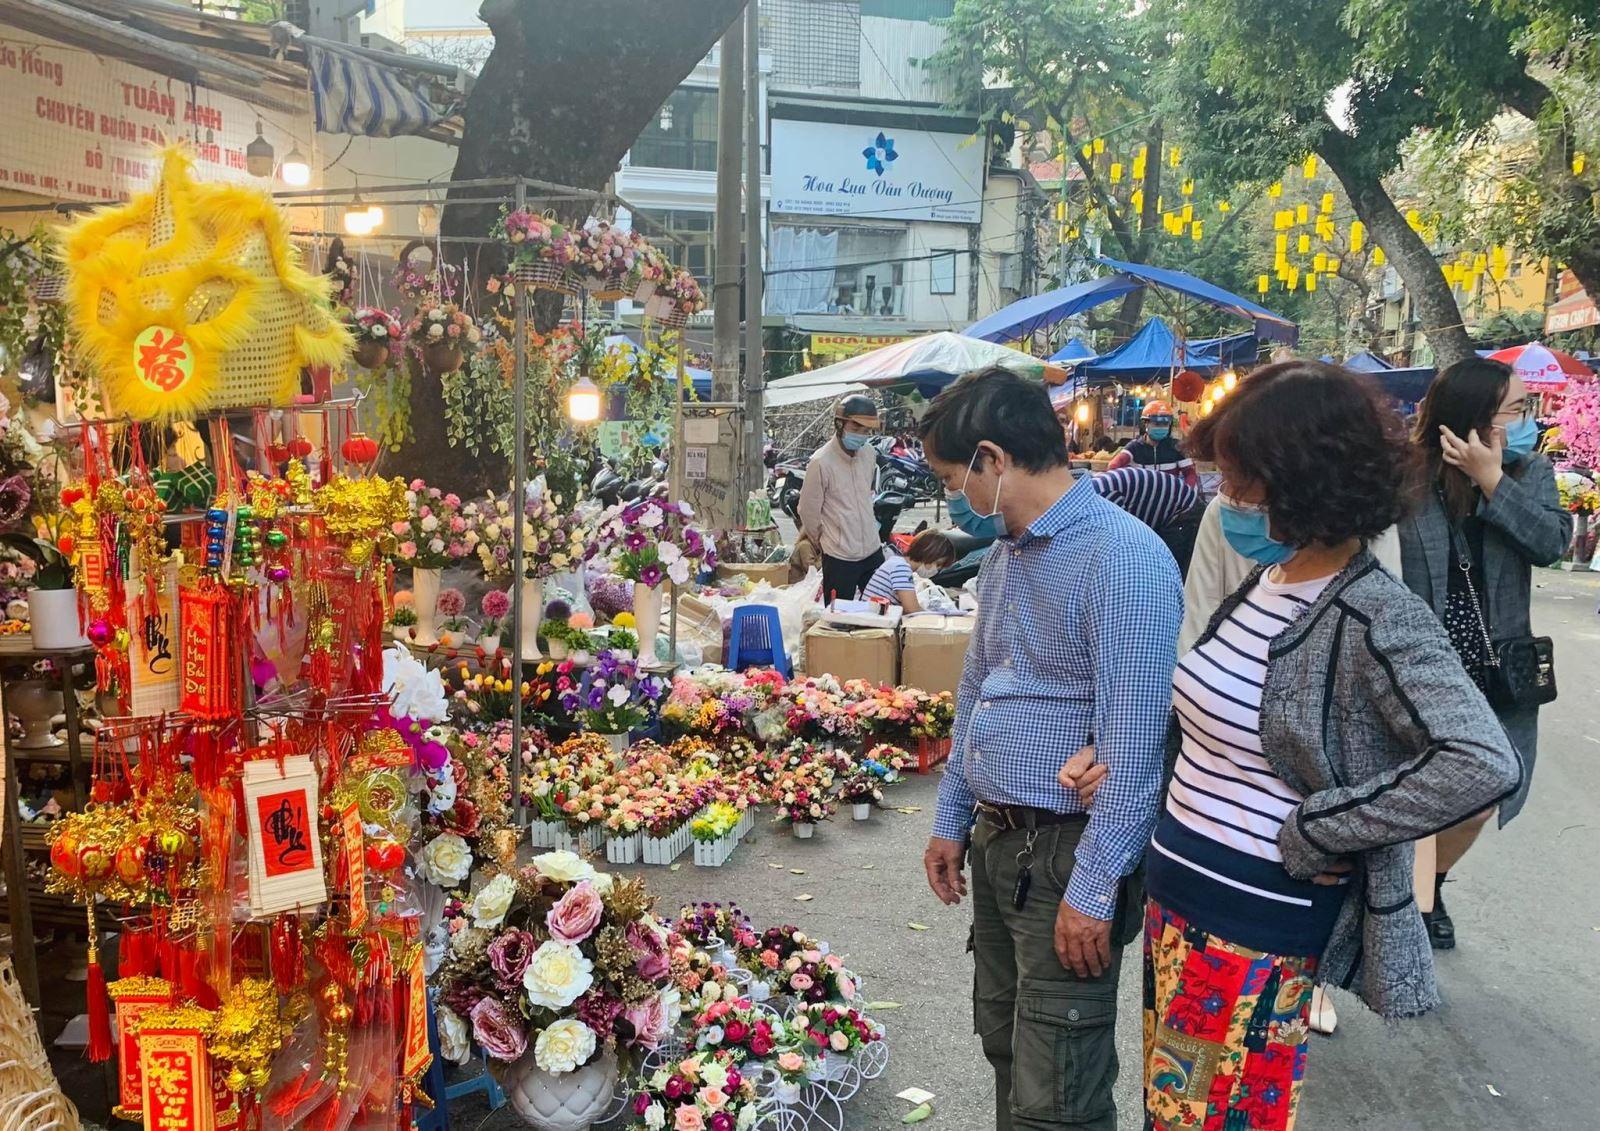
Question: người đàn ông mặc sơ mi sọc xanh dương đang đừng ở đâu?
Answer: ở trước gian hàng bán những chậu hoa và đồ trang trí tết